Champlain School

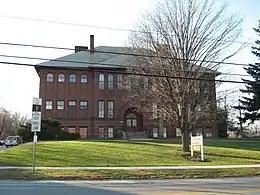

The Champlain School is a historic former school building at 809 Pine Street in the South End of Burlington, Vermont. Built in 1909, it is a fine local example of vernacular Richardsonian Romanesque architecture, designed by one of the city's most prominent architects of the period. It was used as a school until the end of 1968, and now houses apartments. It was listed on the National Register of Historic Places in 1982.